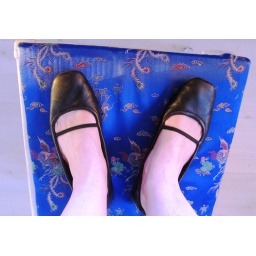
don't stand on the chair in shoes